Eva Valesh

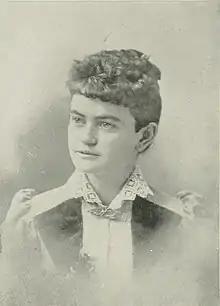
Valesh, "A Woman of the Century" ( 1885)

Eva McDonald Valesh (September 9, 1866 – November 7, 1956) was an American journalist and labor rights activist. Valesh was an activist for, and reported on conditions of laborers in Minnesota's garment factories. She was also a speaker for the Knights of Labor movement and the National Farmer's Alliance.